They Do It with Mirrors

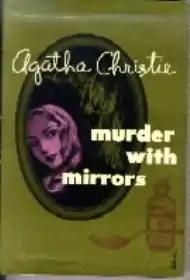
Dust-jacket illustration of the US (true first) edition. See "Publication history" (below) for UK first edition jacket image.

They Do It with Mirrors is a detective fiction novel by British writer Agatha Christie, first published in the US by Dodd, Mead and Company in 1952 under the title of Murder with Mirrors and in UK by the Collins Crime Club on 17 November that year under Christie's original title. The US edition retailed at $2.50 and the UK edition at ten shillings and sixpence (10/6). The book features her detective Miss Marple.